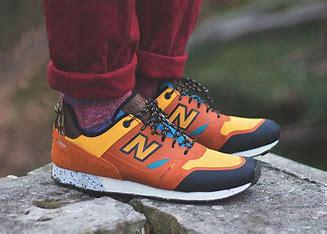
Brand: New
Model: Balance Lifestyle